Virginia v. West Virginia

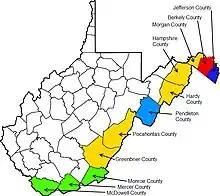
A map of the political development of West Virginia. Counties in white are the original counties. Berkeley (red) and Jefferson (dark blue) Counties were the focus of "Virginia v. West Virginia".

The West Virginia constitutional convention had not adjourned "sine die" but was rather subject to recall. Every county except Webster and Monroe Counties sent representatives to the session that convened on February 12, 1863 with Abraham D. Soper as its president. After spirited debate concerning compensation for slaveowners whose slaves were freed (the matter ultimately being tabled), the convention amended the state's constitution on February 17 to include the congressionally-required slave freedom provisions and adjourned "sine die" on February 20. The state's voters ratified the slave freedom amendment on March 26, 1863. On April 20, Lincoln announced that West Virginia would become a state in 60 days.